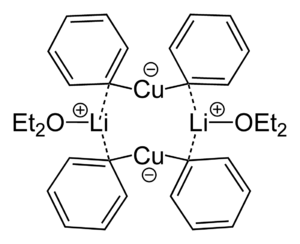
Les organocuprates lithiés, appelé aussi réactifs de Gilman du nom de leur découvreur, Henry Gilman, sont des réactifs constitués d'un diorganocuprate et de lithium, de formule générale R₂CuLi où R est un radical organique.
Un organocuprate est un composé organométallique contenant une liaison carbone-cuivre. Les organocuprates sont une importante classe de réactifs en chimie organique.